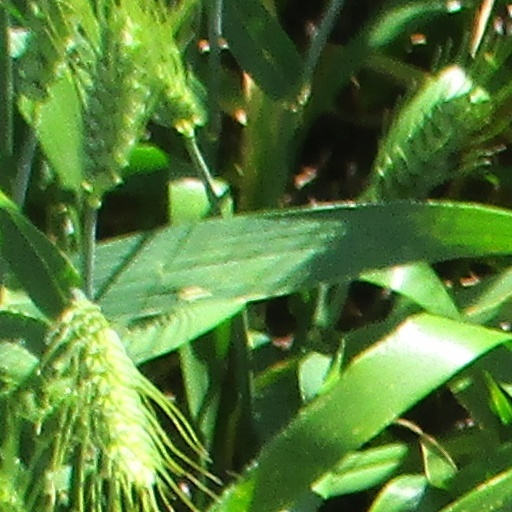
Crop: wheat